Château de Guernon-Ranville

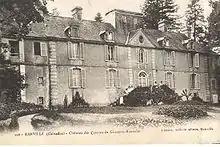
Caption: "Château des Comtes de Guernon-Ranville"

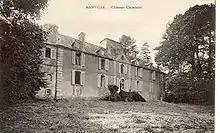
Caption: "Château Colmiche"

At the beginning of the 20th century appear the very first postcards representing the "Château des Comtes de Guernon-Ranville". These cards are the work of small local publishers and are taken from photographs showing the principal facade of the château with its flight of steps and a promontory above a part of the barn, no longer in existence, which must have served as an observatory.